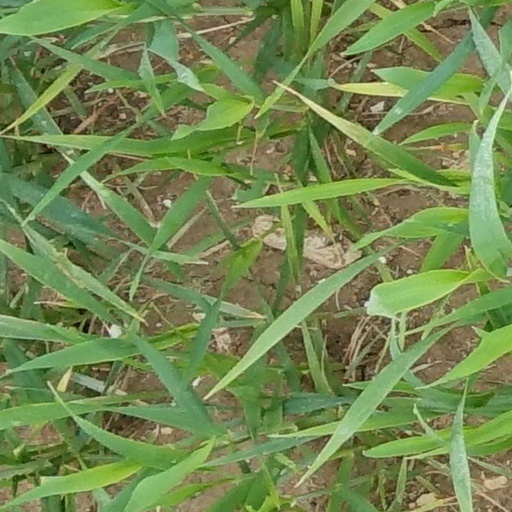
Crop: wheat